McDougal Filling Station

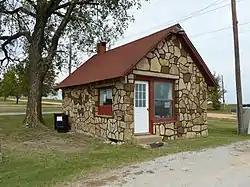

The McDougal Filling Station, at 443956 E. State Highway 60 near Vinita, Oklahoma, was built in 1941. It was listed on the National Register of Historic Places in 2004.